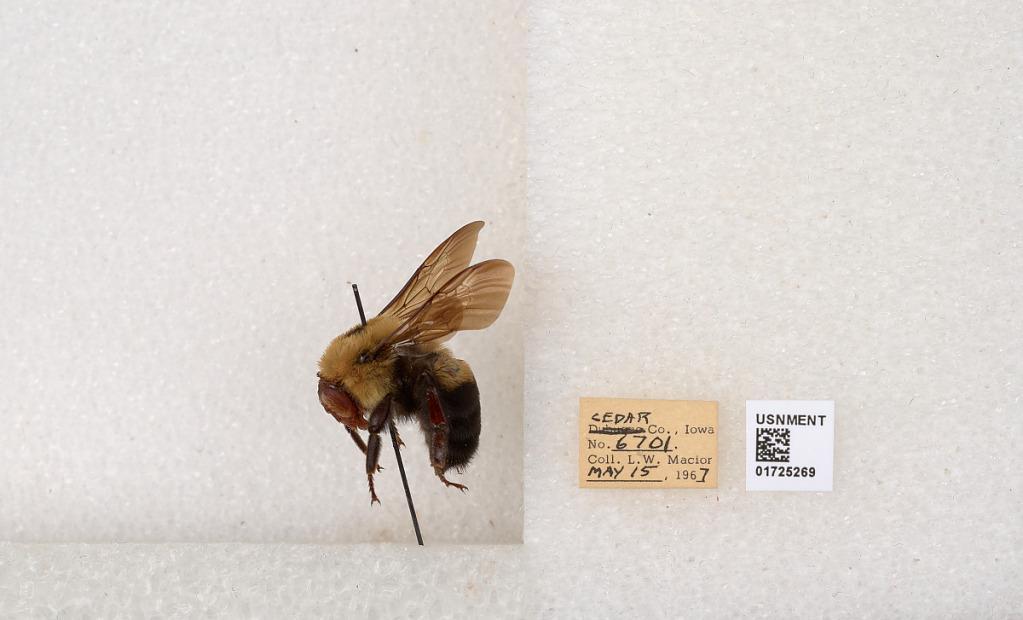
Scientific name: Bombus impatiens Cresson
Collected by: L. Macior
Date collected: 1967-5-15
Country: United States
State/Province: Iowa
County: Cedar
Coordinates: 41.7723, -91.1324